George Santayana

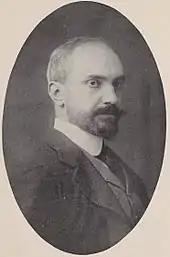
Santayana early in his career

Santayana attended Boston Latin School and Harvard College, where he studied under the philosophers William James and Josiah Royce and was involved in eleven clubs. He was founder and president of the Philosophical Club, a member of the literary society known as the O.K., an editor and cartoonist for "The Harvard Lampoon", he joined one of Harvard's "Final Clubs", the Delphic Club, and co-founded the literary journal "The Harvard Monthly". In December, 1885, he played the role of Lady Elfrida in the Hasty Pudding theatrical "Robin Hood", followed by the production "Papillonetta" in the spring of his senior year. He received his A.B. "summa cum laude" in 1886 and was elected to Phi Beta Kappa student fraternity. In 1886, Santayana studied for two years in Berlin. He then returned to Harvard to write his dissertation on Hermann Lotze (1889). He was a professor at Harvard from 1889 to 1912, becoming part of the Golden Age of The Harvard University Department of Philosophy. Some of his Harvard students became famous in their own right, including Conrad Aiken, W. E. B. Du Bois, T. S. Eliot, Robert Frost, Horace Kallen, Walter Lippmann and Gertrude Stein. Wallace Stevens was not among his students but became a friend. From 1896 to 1897, Santayana studied at King's College, Cambridge.